Roman infantry tactics

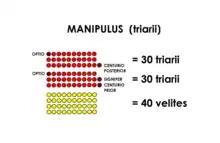
A depiction of the Maniple Formation

The earliest soldiers of the Roman army were hoplites. Census data from the Roman Kingdom shows the soldiers were hoplites who fought in a phalanx formation similar to how the Greek soldiers of this period fought. Cavalrymen went into battle with their torsos bare. The legion of the Early Roman Republic was divided into thirty sets of 120–160 men strong maniples organized into three lines of ten maniples. Generally positioned in front of the main infantrymen were skirmishers called "velites". The "velites" would fight in a swarm of uncoordinated soldiers. Under standard practice, they had no direct commander as the other maniples had. The "velites" purpose on the battlefield was using javelins to disrupt the enemy formation and to inflict some preliminary casualties. The first structured unit line was made up of "hastati", the second "principes", and the third "triarii". Each maniple was directly commanded by two centurions and the whole legion was commanded by six tribunes. Each maniple had a "aeneator", who used acoustical signaling to convey orders between maniples.